Fairfield Stags men's lacrosse

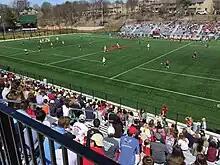
Game day at Rafferty Stadium

Andrew Copelan became the third head coach in the history of the program on August 25, 2008. On April 21, 2013, men's lacrosse set the school record for the defeat of the highest ranked opponent when the Stags upset the then no. 1 nationally ranked Denver Pioneers 9-8. The previous record was set on March 13, 2010, when the Stags upset the then no. 3 nationally ranked (and eventual 2010 NCAA tournament runner-up) Notre Dame Fighting Irish 10–8 while competing in the inaugural 'Beating Cancer With A Stick Classic' at The Kinkaid School in Houston, Texas. During the 2015 season, the Stags achieved a number of firsts in dedicating the program's new state-of-the-art lacrosse only Rafferty Stadium and winning the Regular Season Title during its inaugural season in the Colonial Athletic Association.